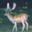
Label: deer